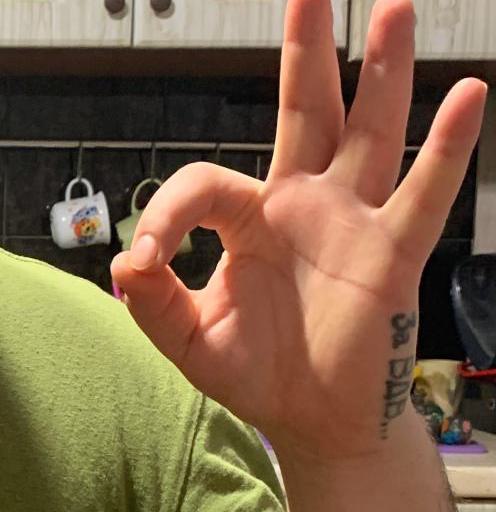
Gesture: ok